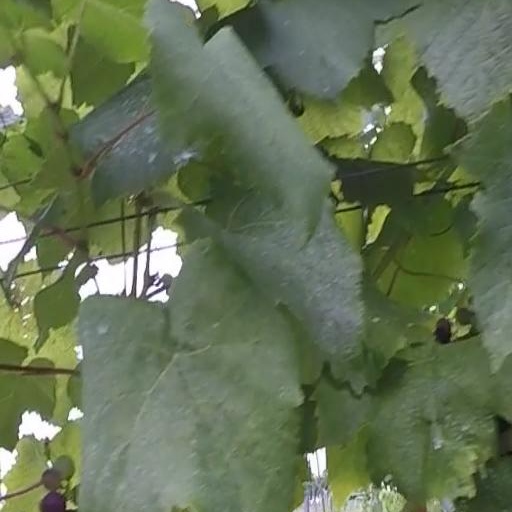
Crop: grape